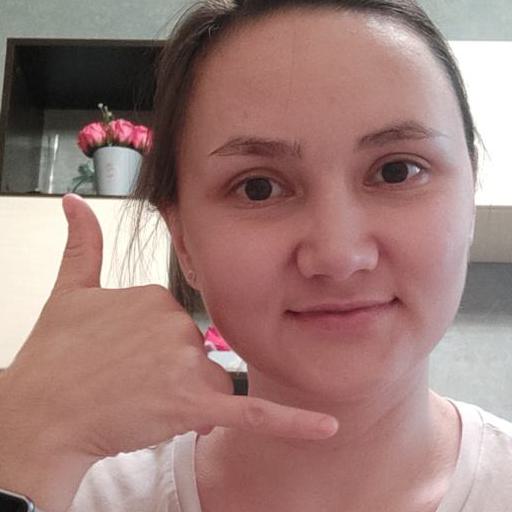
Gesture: call